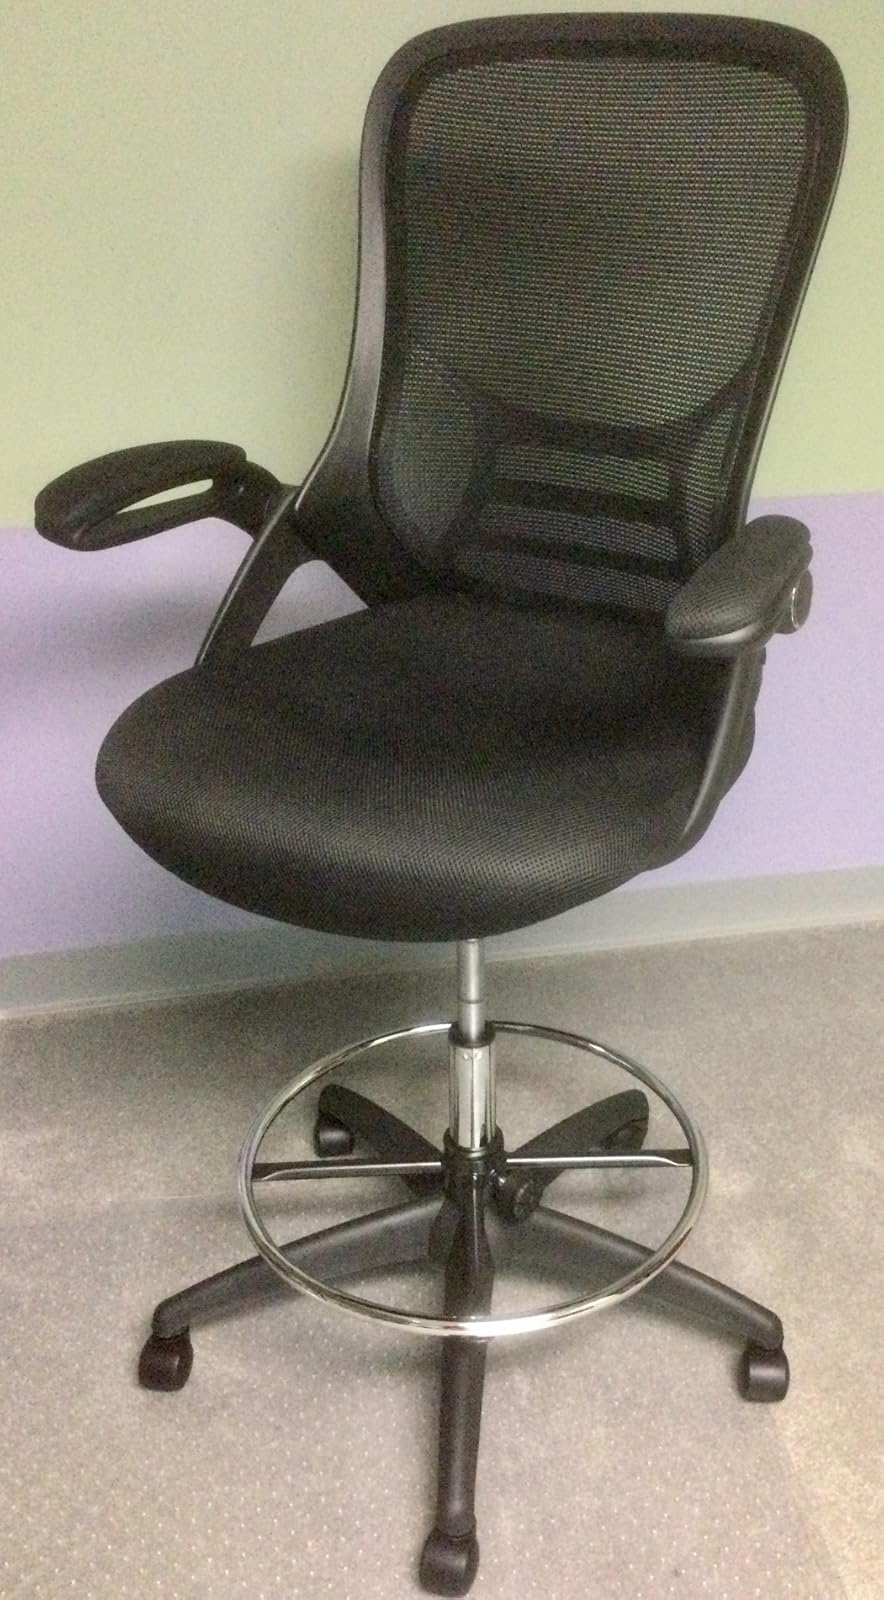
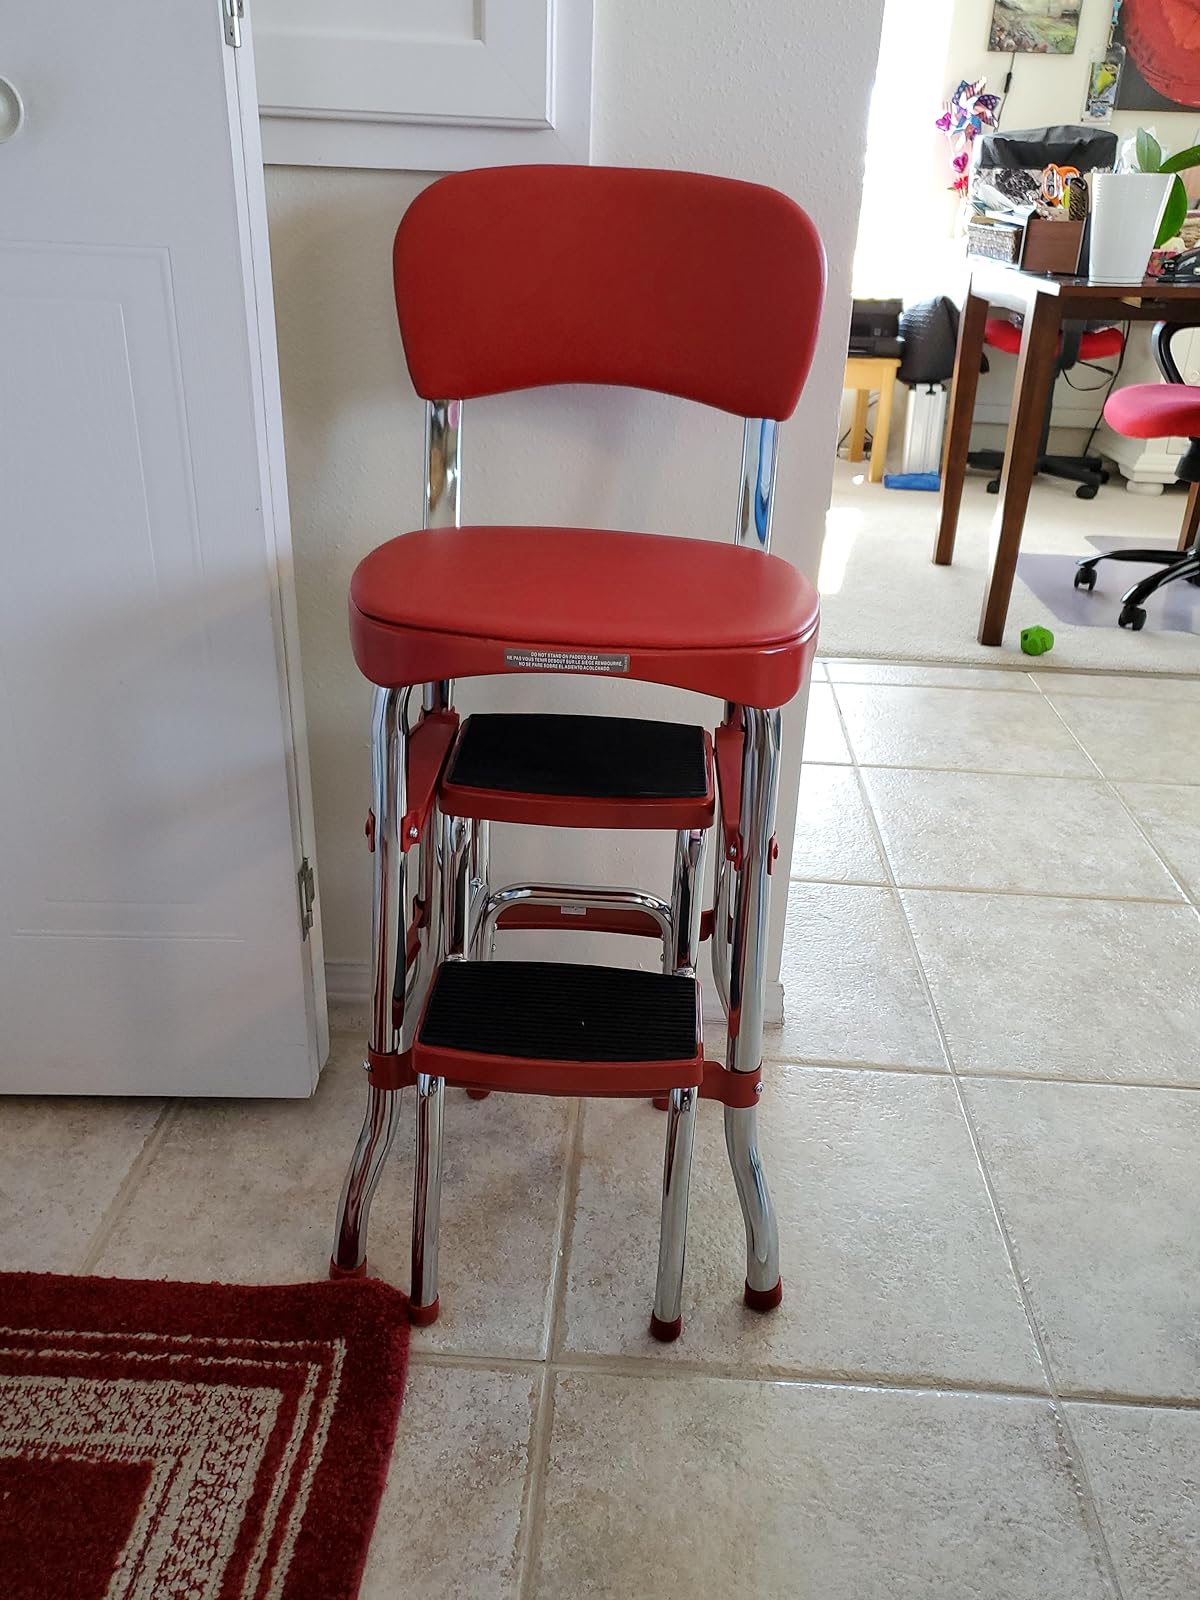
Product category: items_chair
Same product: no